LCHN

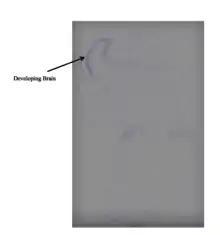
LCHN is localized to the developing mouse brain

LCHN expression has been reported to be unregulated following ischemic stroke, chronic alcoholism, and cell culture responses of immature and mature dendrites to prolonged hypoxia. Additionally, decreased expression as a result of CpG methylation has been implicated to be pathogenic in patients with FTD-ALS. Within the predicted promoter of KIAA1147, there are predicted binding sites for hypoxia response elements that would accompany ischemic stroke, heat shock proteins, factors related to the glucocorticoid mediated stress response, and cAMP responsive factors related to the ER stress response. Due to the reported evidence of LCHN upregulation following ischemic stroke, which often results in neuronal damage or death, as well presence of several binding sites for factors induced by rapid trauma to the brain, it is likely that KIAA1147 plays a role in the brain’s response to sudden stress and injury.